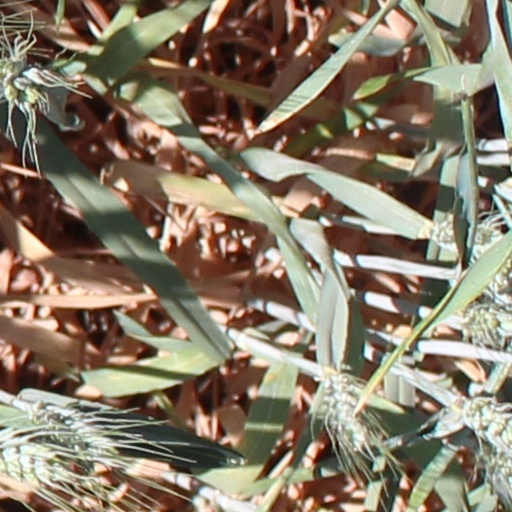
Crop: wheat